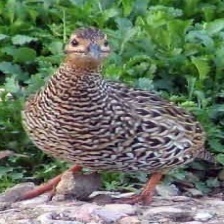
Species: BLACK FRANCOLIN
Scientific name: FRANCOLINUS FRANCOLINUS
ImageNet parent category: partridge